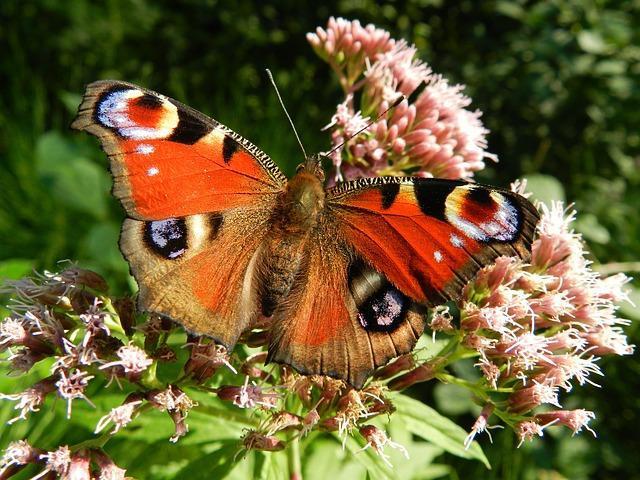
butterfly